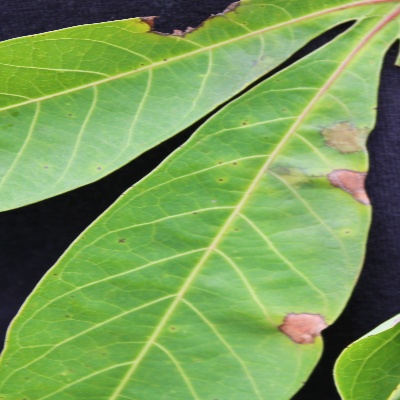
Crop: Cassava
Condition: brown spot